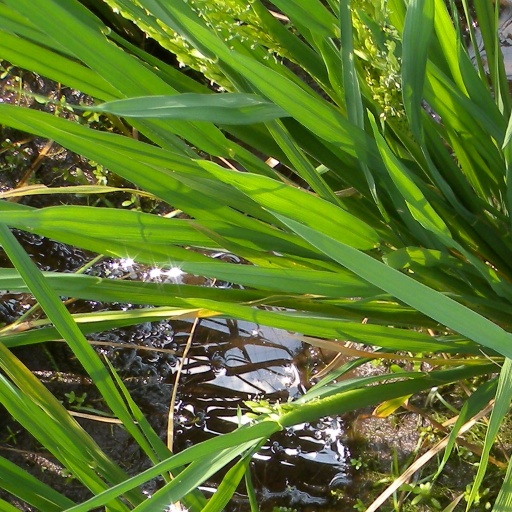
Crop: rice